Damon Knight

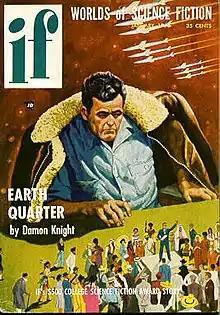
Knight's novella "The Earth Quarter" was the cover story of the January 1955 issue of "If"

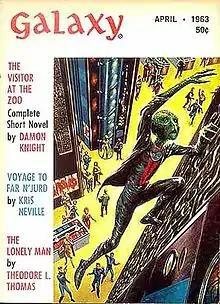
Knight's novella "The Visitor at the Zoo" took the cover of the April 1963 issue of "Galaxy Science Fiction"

Damon Francis Knight (September 19, 1922 – April 15, 2002) was an American science fiction author, editor, and critic. He is the author of "To Serve Man", a 1950 short story adapted for "The Twilight Zone". He was married to fellow writer Kate Wilhelm.